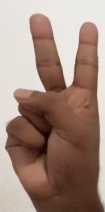
ASL sign: 2